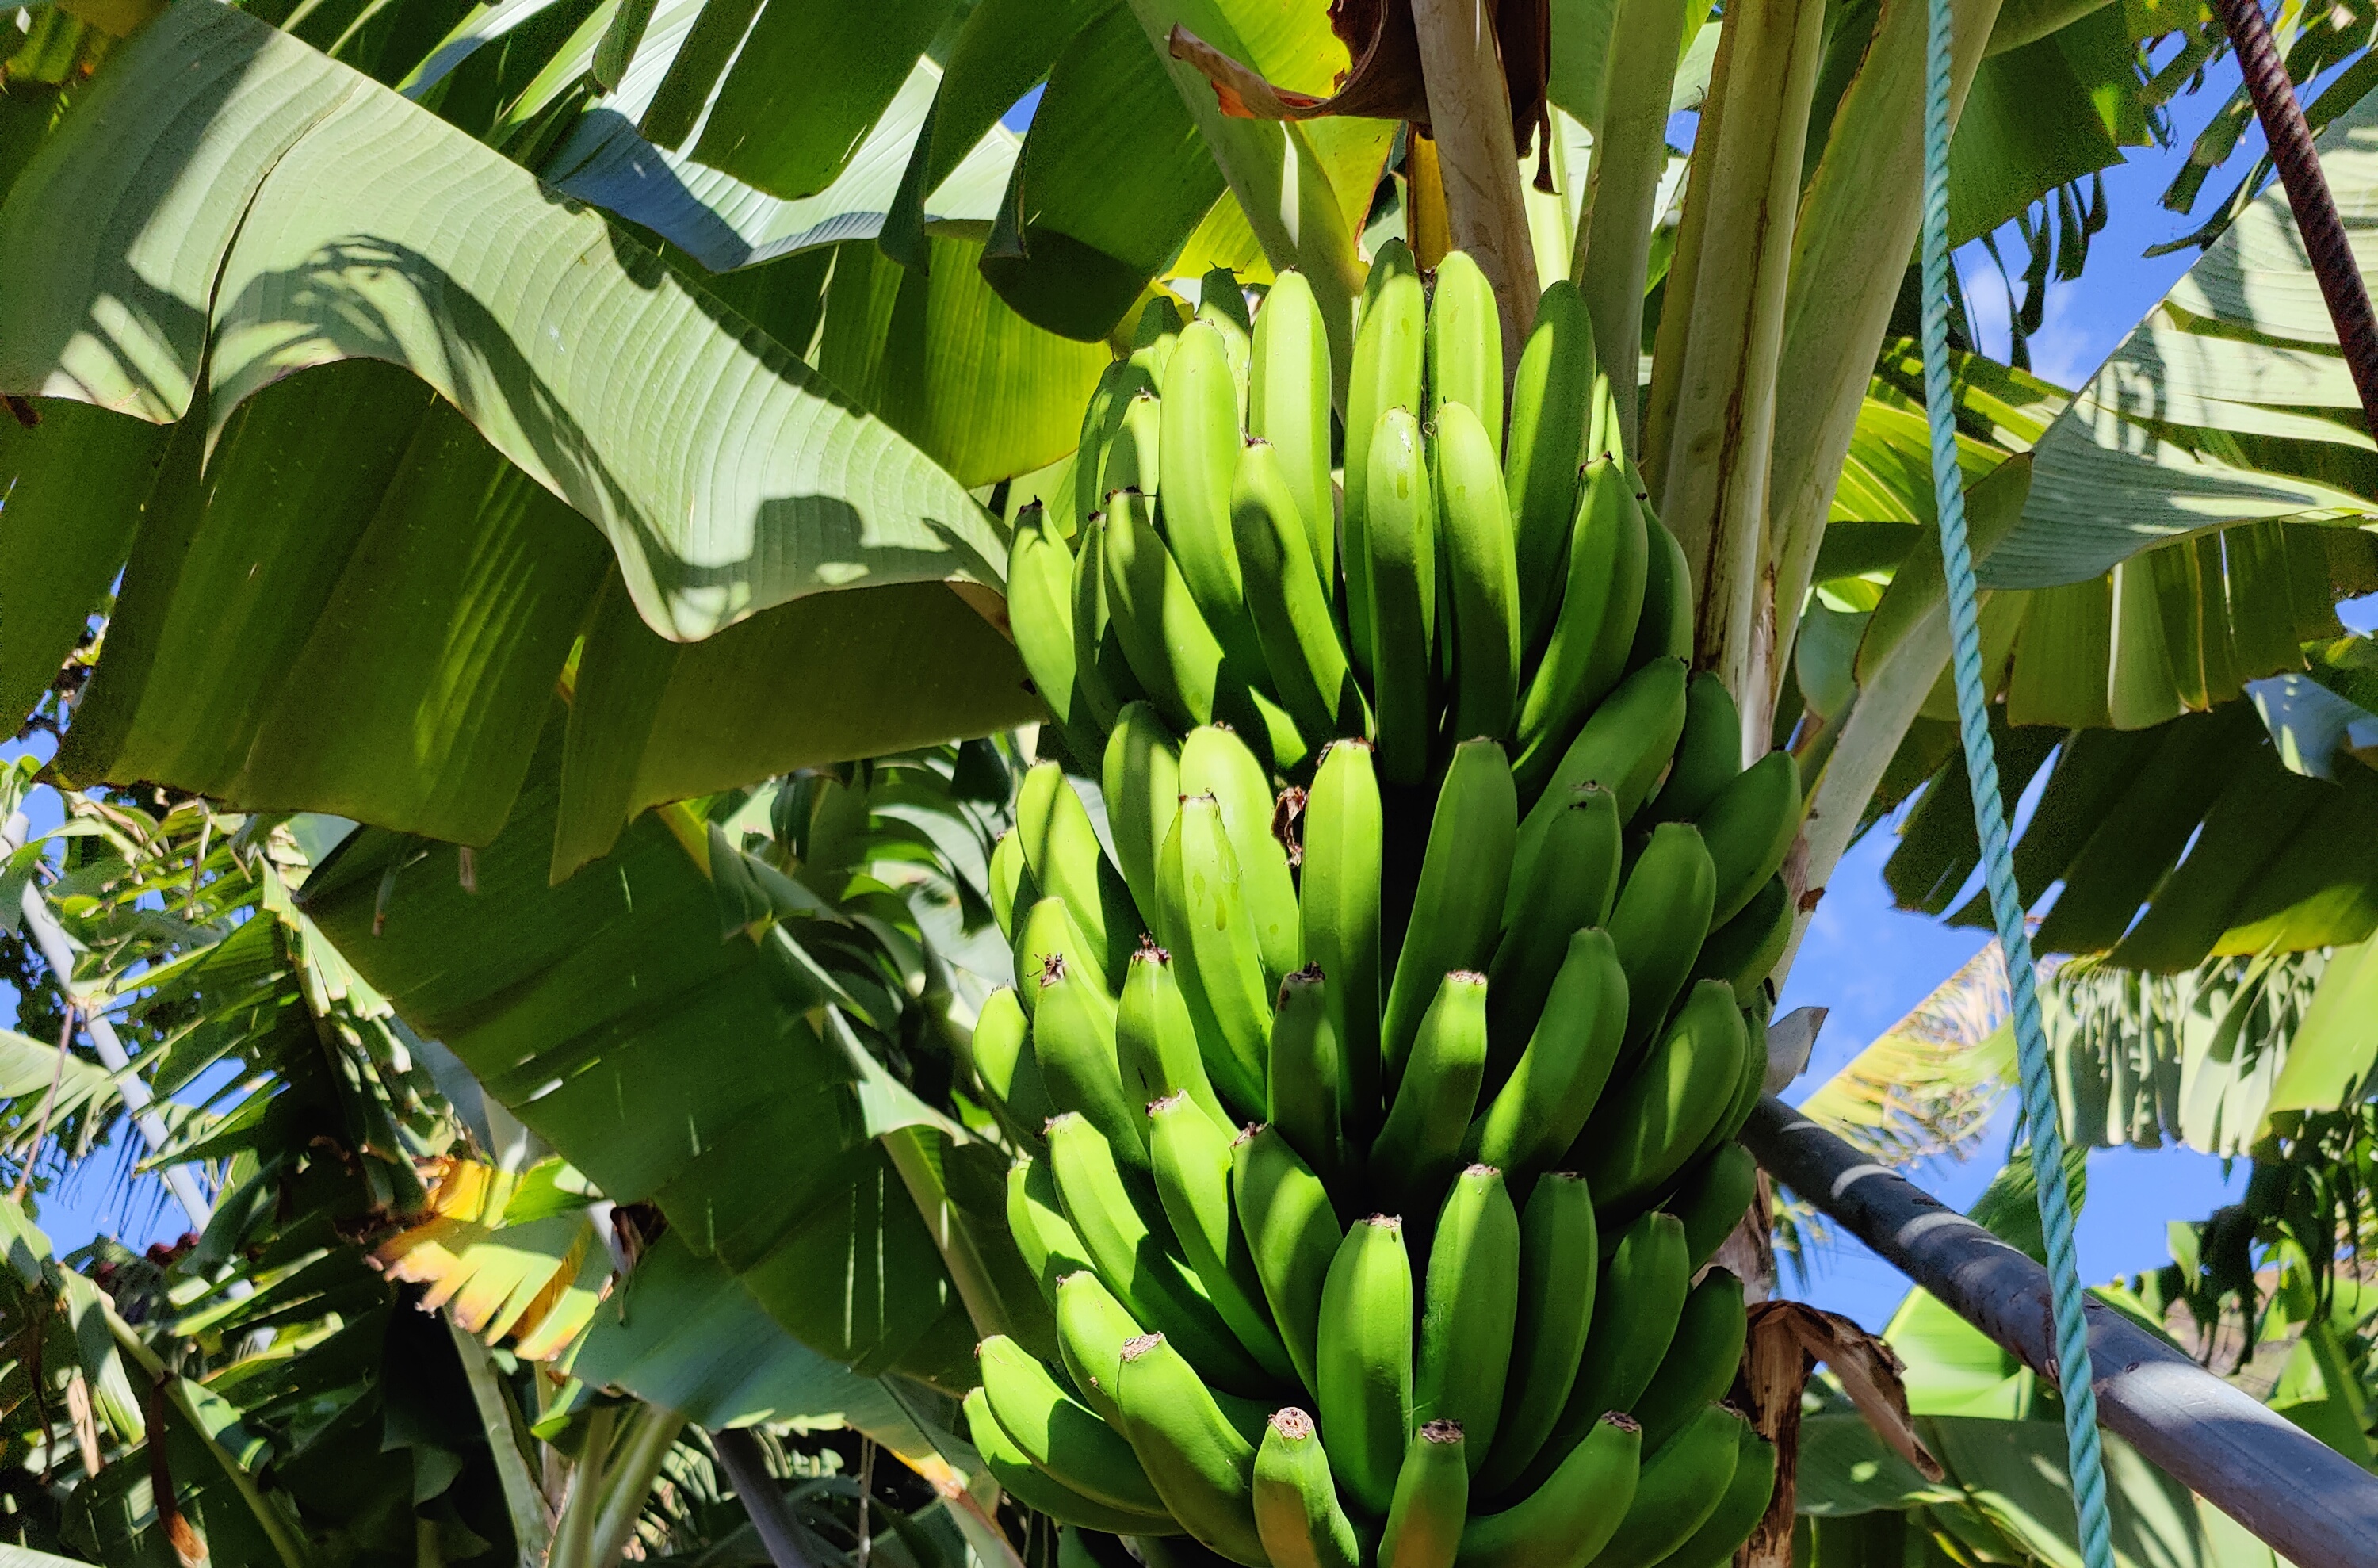
Label: Keep